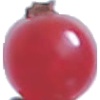
Label: Redcurrant 1